Celine Dion

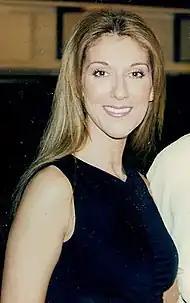
Dion during the promotion of "Let's Talk About Love", 1998

She followed "Falling into You" with "Let's Talk About Love" (1997), which was publicized as its sequel. The recording process took place in London, New York City, and Los Angeles, and featured a host of special guests, such as Barbra Streisand on "Tell Him"; the Bee Gees on "Immortality"; and tenor Luciano Pavarotti on "I Hate You Then I Love You". Other musicians included Carole King, George Martin, Bryan Adams and Jamaican singer Diana King, who added a reggae tinge to "Treat Her Like a Lady".